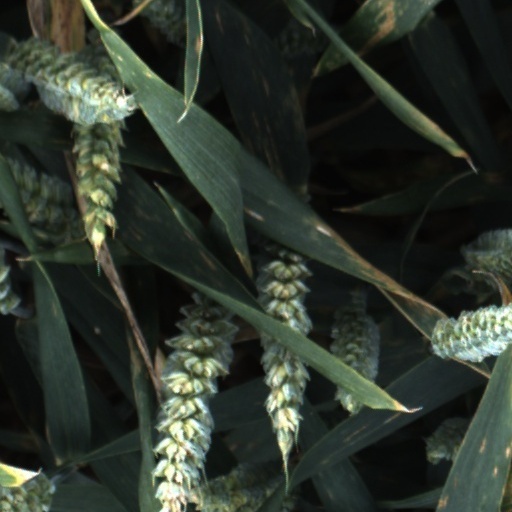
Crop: wheat